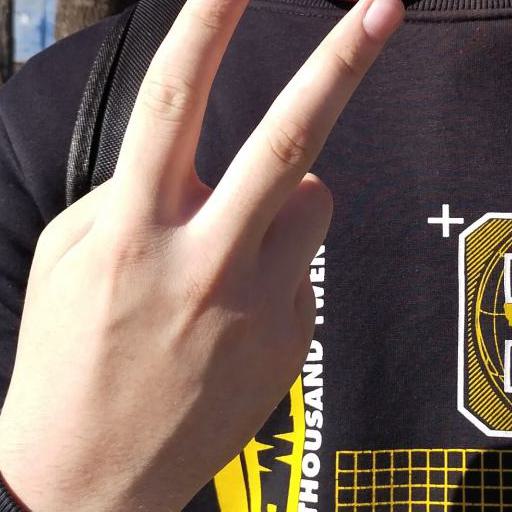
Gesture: peace_inverted